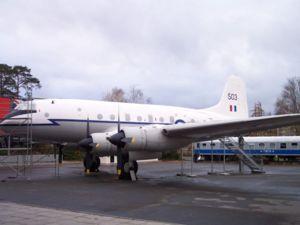
Le musée des Alliés est un musée à Berlin. Il témoigne de l’engagement et du rôle des Alliés en Allemagne et dans Berlin pendant les années de Guerre froide de 1945 à 1994 et les actions communes des trois Alliés pour garder les secteurs de Berlin de l’ouest en liberté.